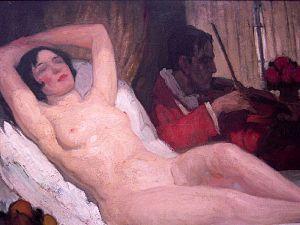
Le Délassement, huile sur bois, 74,5 × 110 cm, musée des beaux-arts de Pau&#91
Florent-Joseph-Fernand Allard, connu sous le nom de Fernand Allard l'Olivier, né le 12 juillet 1883 à Tournai et mort le 9 juin 1933 à Yanongé au Congo, est un peintre et illustrateur africaniste belge.